Alfred Roloff

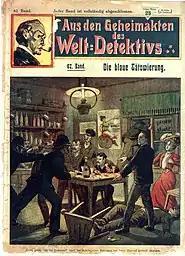
An example of his cover art

He was born to Wilhelm Roloff (1850–1936), a naval officer, and his wife Caroline née Sadewasser (1855–1924). His younger brother, Otto (1882–1972), also became a painter and art professor. In 1886, the family moved to Hamburg. From 1896 to 1901, he attended the Academy of Arts, Berlin.